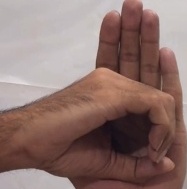
ASL sign: 0